Hideki Yuasa

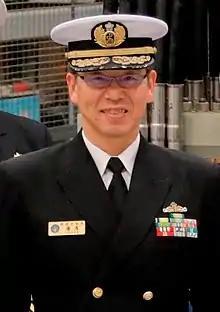

is a Japanese naval officer who served as the Self Defense Fleet's Commander of the Japanese Maritime Self Defence Force (JMSDF) since 7 August 2020. He is the 51st Commander of the Self Defense Fleet, succeeding Hiroyuki Kasui.